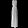
Label: Dress